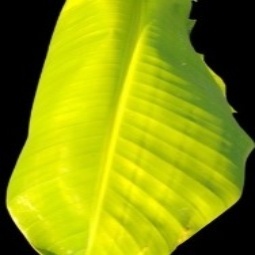
Label: Sulphur